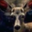
Label: deer